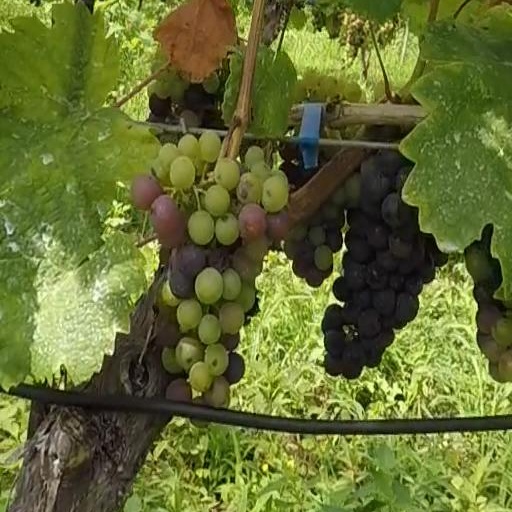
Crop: grape